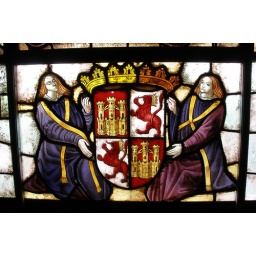
Lots of large stained glass windows in the castle